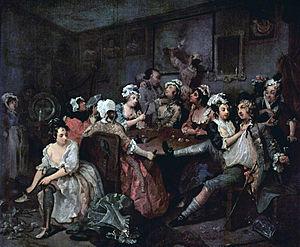
Mémoires de Barry Lyndon est à la fois une autobiographie fictive et un roman picaresque, historique, satirique et d'aventures de l'écrivain britannique William Makepeace Thackeray. Cette œuvre s'inspire en grande partie de la vie d'un personnage réel, l'aventurier irlandais Andrew Robinson Stoney. Elle est publiée en onze épisodes successifs par le Fraser's Magazine de janvier à décembre 1844, puis rééditée à New York en 1852 par D. Appleton & Co. et à Londres par Bradbury & Evans en 1856, cette fois sous le titre The Memoirs of Barry Lyndon, Esq., By Himself, qu'a choisi l'éditeur et que Thackeray n'apprécie pas particulièrement.